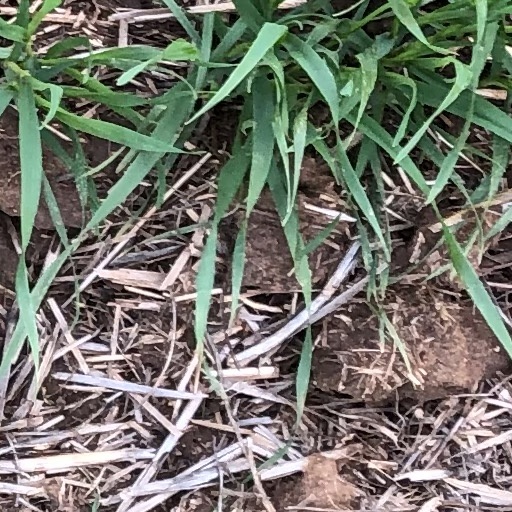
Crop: wheat